Edward Ball (businessman)

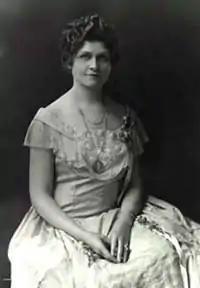
sister Jessie Ball du Pont

After his sister died in 1970, Ball came under strong criticism for reinvesting the trust's income to build up their value instead of fully respecting the requirements of du Pont's will, which stipulated that after Jessie Ball du Pont's death, trust income was to be used to aid the Nemours Foundation in caring for crippled children and indigent elderly in Delaware. Ball ignored the criticism, but he couldn't ignore the wave of lawsuits that were brought by other trustees, the State of Delaware and others.